Sattenapalle railway station

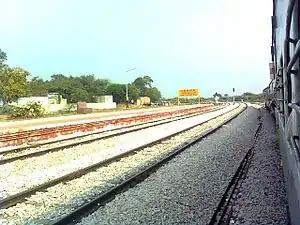
View of Sattenapalli train station from Janmabhoomi Express

Sattenapalle railway station (station code:SAP) is an Indian Railway station in Sattenapalle of Guntur district in Andhra Pradesh. It is a "D–category" station, situated on Nallapadu-Pagidipalli section of Guntur railway division in South Coast Railway zone. It is recognized as one of the "Adarsh stations" in the division. It forms a new railway line being proposed for the state capital, Amaravati.